Moorkop
Also known as:
he - Hebrew: מורקופ
it - Italian: Moorkop
ja - Japanese: ムーアコップ
jv - Javanese: Moorkop
nl - Dutch: Moorkop
pl - Polish: Moorkop
ru - Russian: Мооркоп
uk - Ukrainian: Моркоп
Category: pastry (choux pastry)
Cuisine: Dutch, German
Associated cuisines: Dutch, German
Area: Netherlands, Germany
Countries: Netherlands, Germany
Region: Western Europe

This dish is a traditional pastry. It consisting of a profiterole (cream puff) filled with whipped cream. The top of the profiterole is glazed with white or dark chocolate. Often there is whipped cream on the top, with a slice of tangerine or a piece of pineapple.

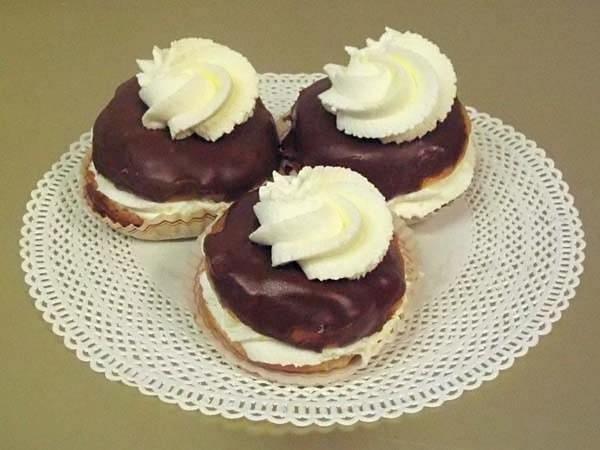